Ernest Lester Jones

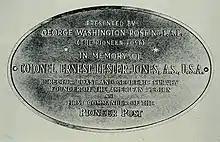
Commemorative plaque in honor of Jones from George Washington Post No. 1 of the American Legion stating his role in founding the American Legion. The plaque was placed on the United States Coast and Geodetic Survey auxiliary survey vessel in 1939.

During his residence in Washington, D.C., Colonel Jones served in the District of Columbia Militia, from private to major. During a portion of 1918 and 1919 he was on furlough from the Coast and Geodetic Survey, and was commissioned a lieutenant colonel in the U.S. Signal Corps. Later, he became Colonel, Division of Military Aeronautics, and served with the American forces in France in World War I. For exceptional services during the war period he was decorated by the King of Italy as Officer of the Order of S.S. Maurizio and Lazzaro, and Fatigue de Guerre (Italy); he was also an Officer of the Legion of Honor (France). Immediately following the cessation of the war, when men's minds everywhere were turned toward matters of rehabilitation, Colonel Jones was among the first to consider the welfare of those who had been at the battle front in Europe and thus it came about that he was the organizer of the first post of the American Legion (George Washington Post, Washington, D.C.), and also an organizer and incorporator of the National Legion.